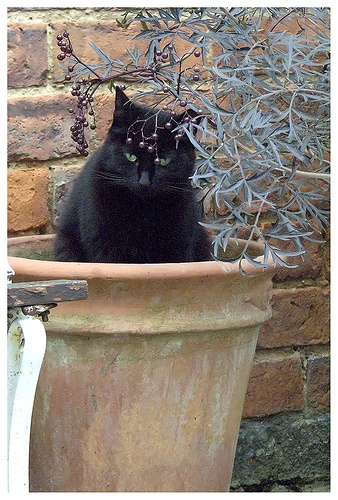
A black cat sitting in side of a pot.
a black cat sitting in a potted plant
A black cat sitting in a large flower pot under a tree.
Black cat sitting inside a brown pot with leaves.
A black cat is sitting inside of a plant pot.